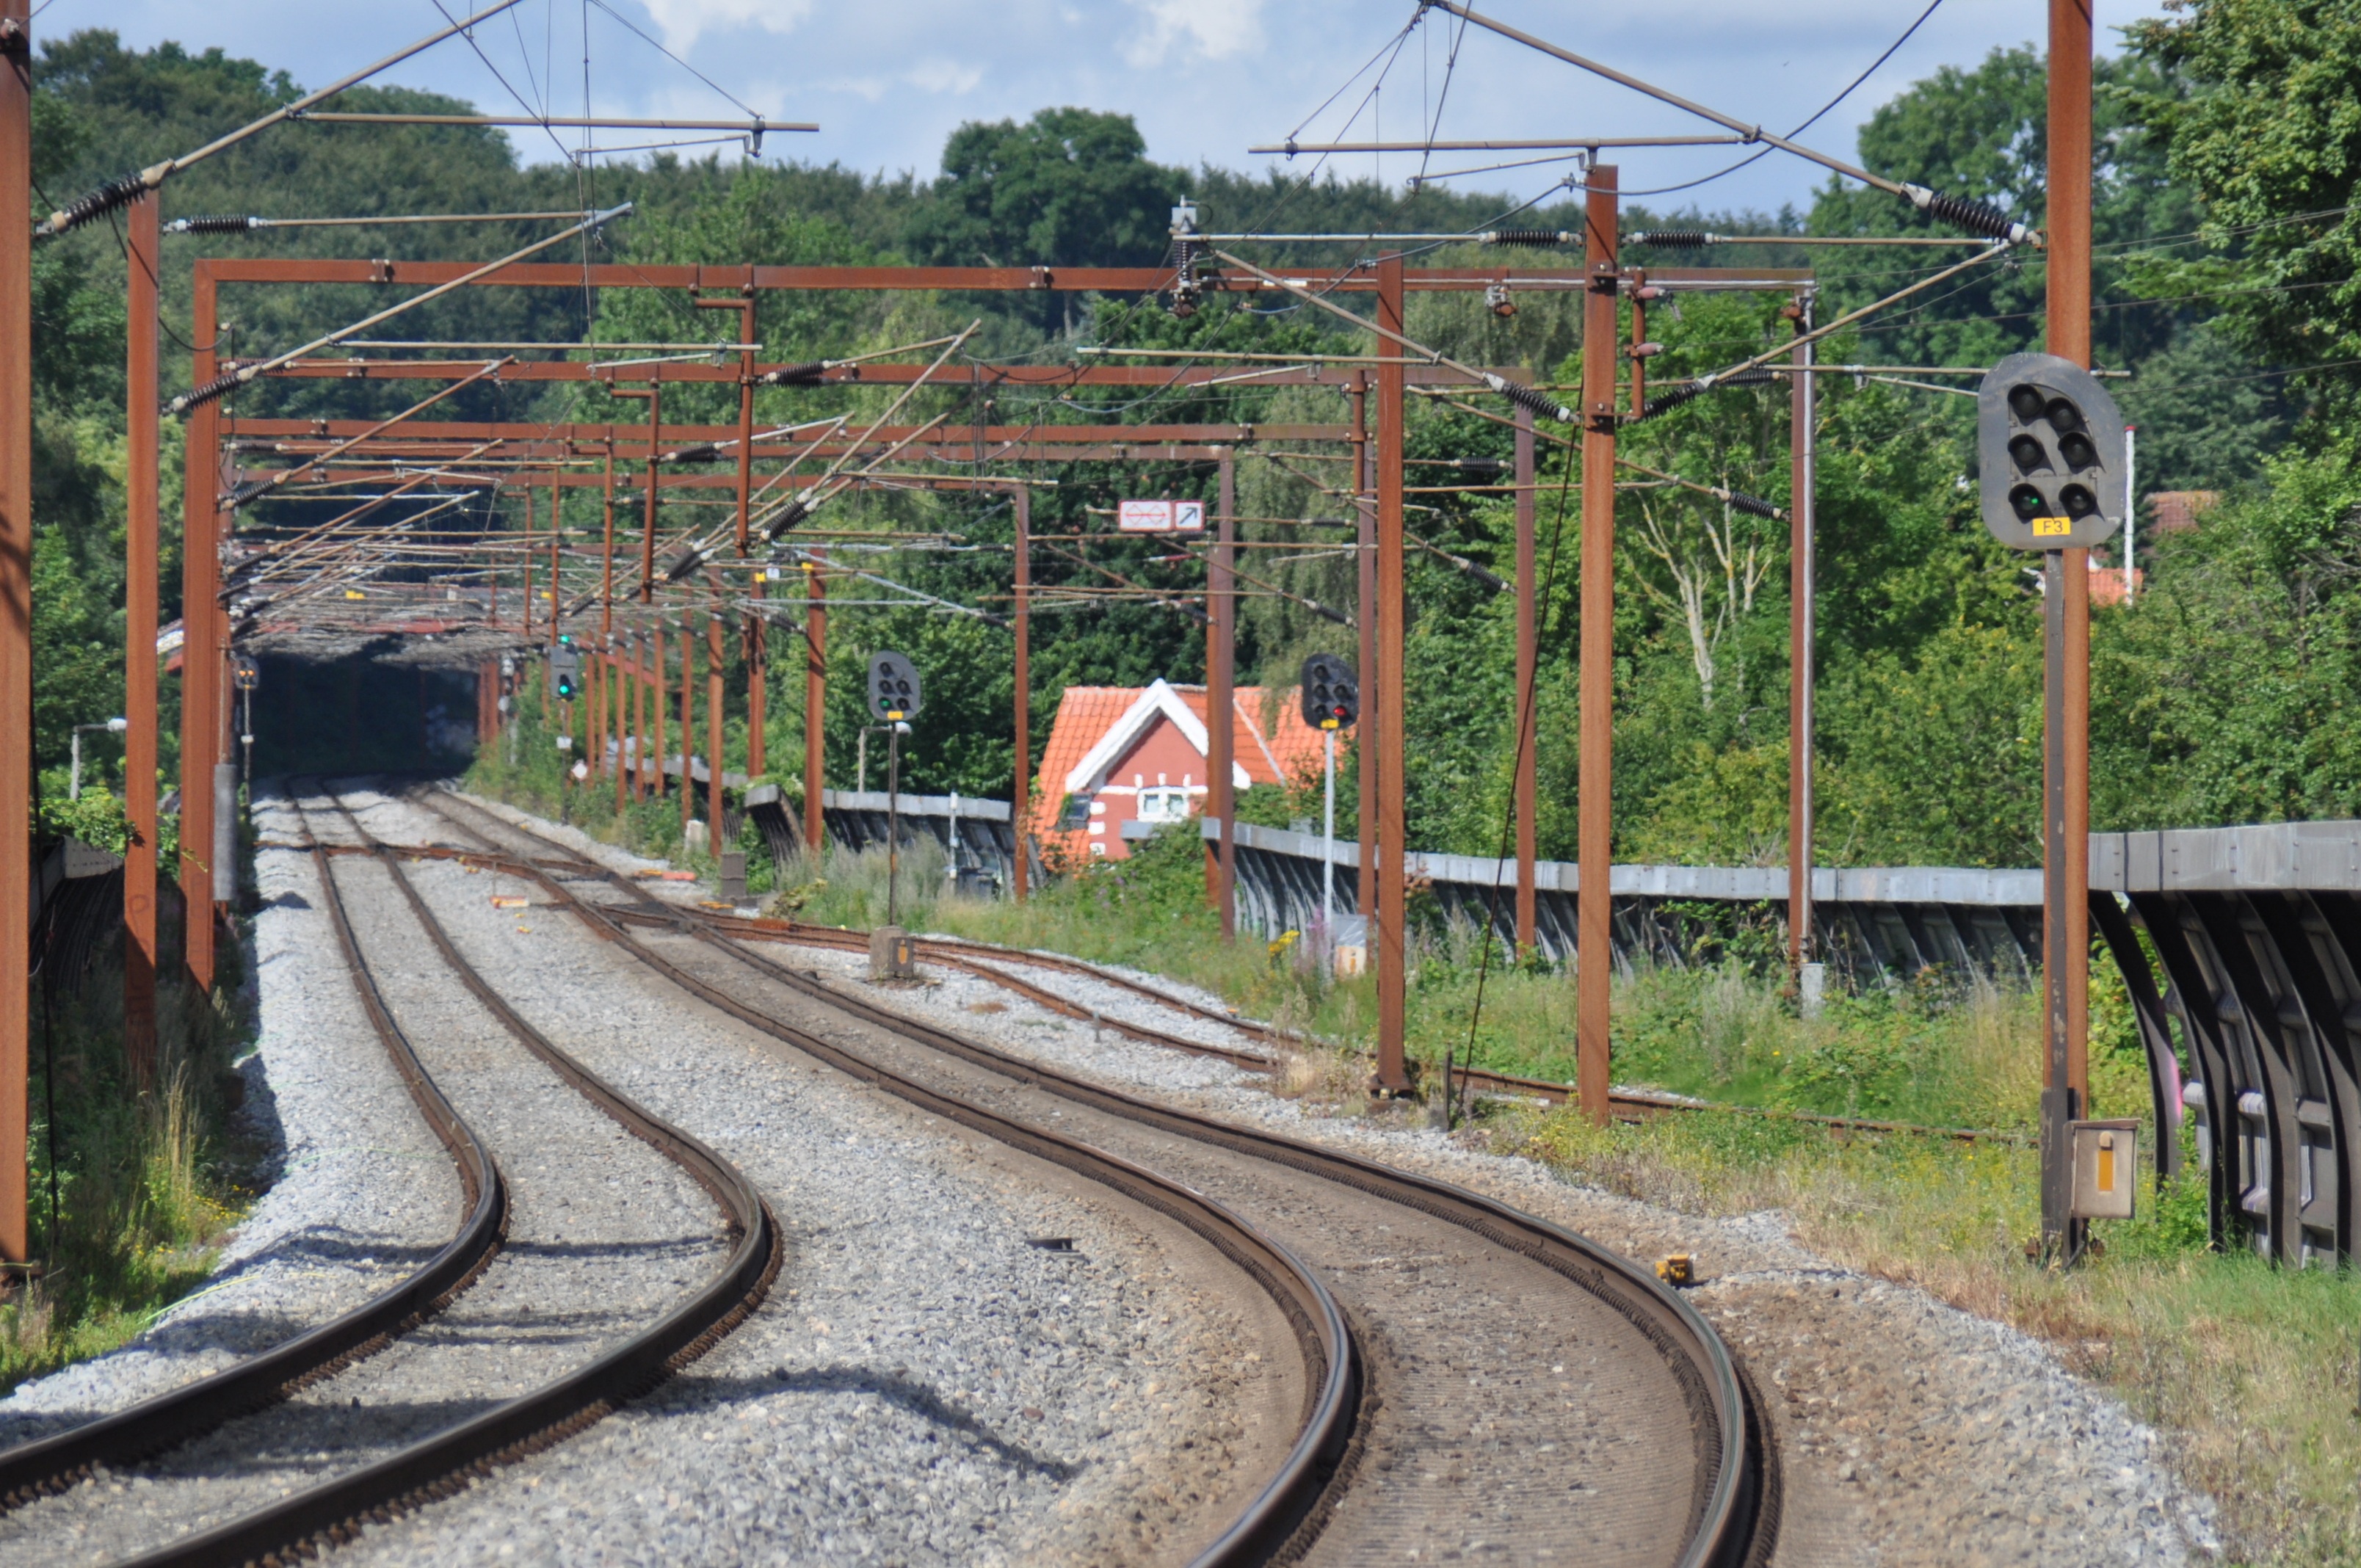
outdoor, track, railway, railroad, rail, train, travel, transportation, transport, line, vehicle, signal, public transport, infrastructure, denmark, way, electric, network, train tracks, rail transport, railroad tracks, system scandanavia, overheads, electrification, residential area, rolling stock, railroad car